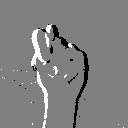
ASL letter: t